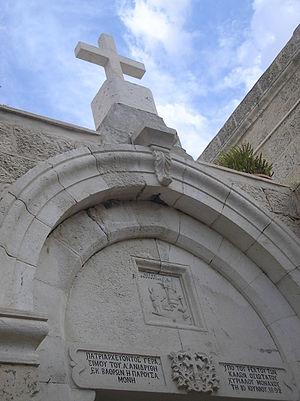
Haqeldemah est le nom Araméen du « Champ du sang », ou « Champ du potier », acheté avec les trente pièces d'argent obtenues par Judas Iscariote des grands prêtres de Jérusalem pour la dénonciation de Jésus de Nazareth. Deux traditions différentes existent pour expliquer les circonstances de l'acquisition de ce champ :